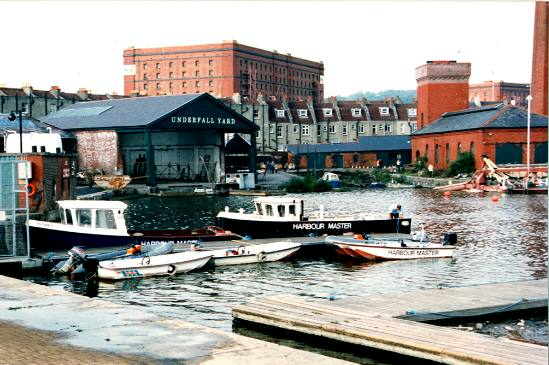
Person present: No